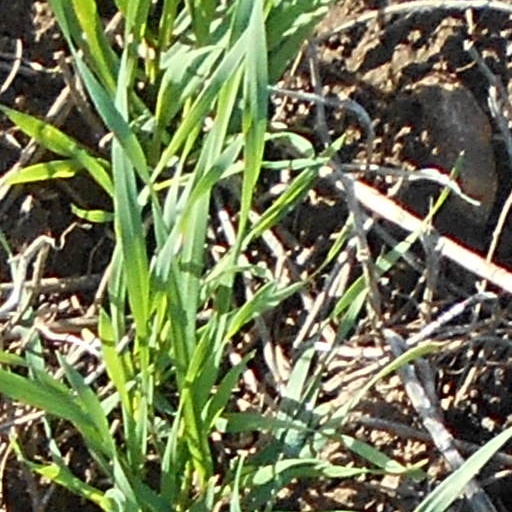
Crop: wheat